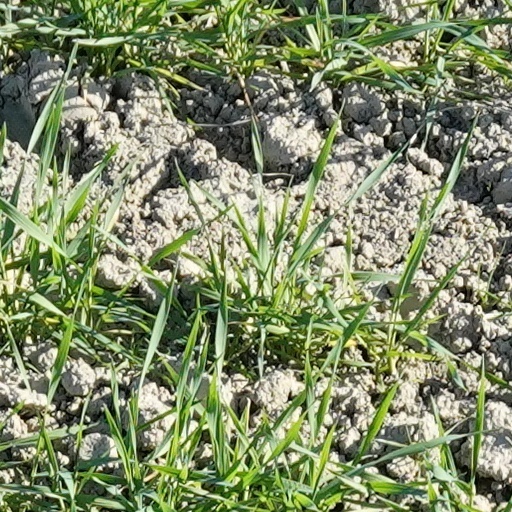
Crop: wheat